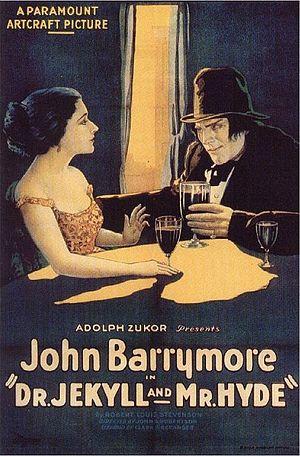
Docteur Jekyll et M. Hyde est un film muet réalisé par John S. Robertson, sorti en 1920.